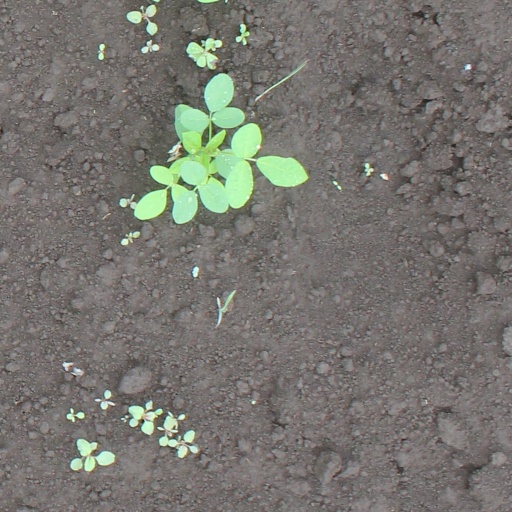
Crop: soybean